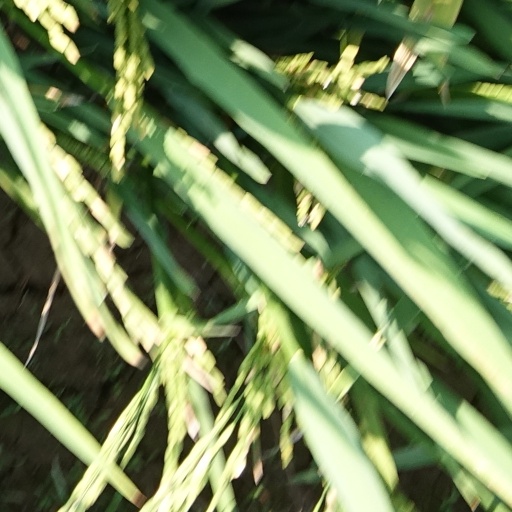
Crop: rice